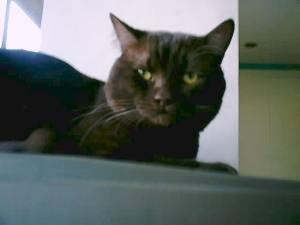
Breed: British Shorthair